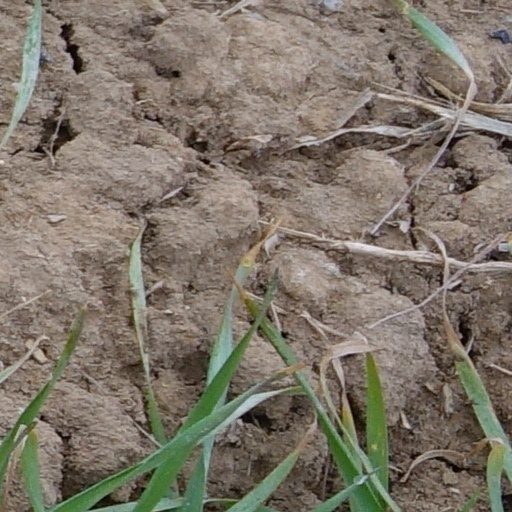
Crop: wheat